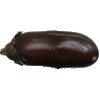
Label: eggplant